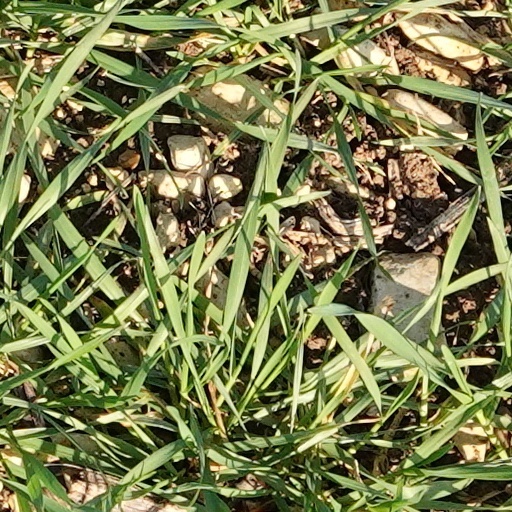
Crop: wheat